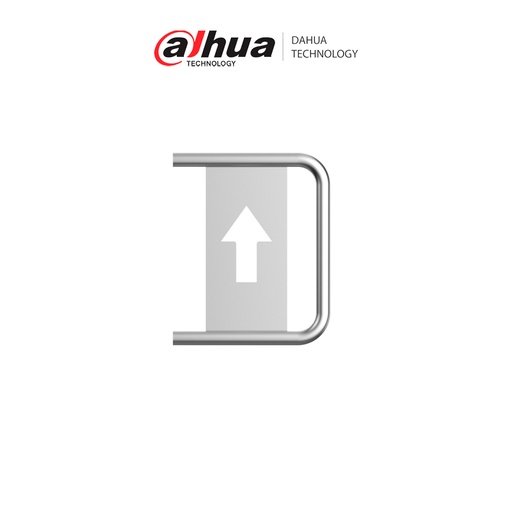
Dahua ASF-BZB-S600 Aleta para Swing Barrier 47.3cmx42.3cmx39.5cm
Información general ASF-BZB-SX00 es una serie de alas de puerta batiente Características Principales Modelo: ASF-BZB-SX00 Tipo: Ala de puerta de batiente Material: Acero inoxidable Dimensiones del embalaje: ASF-BZB-S600: 47 3 cm × 42 3 cm × 39 5 cm (alto × ancho × largo) ASF-BZB-S700: 53 5 cm × 53 5 cm × 47 cm (alto × ancho × largo) ASFBZB-S800: 53 5 cm × 53 5 cm × 47 cm (alto × ancho × largo) ASFBZB-S900: 76 3 cm × 53 3 cm × 54 5 cm (alto × ancho × largo)
Brand: Dahua
Category: Hardware > Fencing & Barriers > Safety & Crowd Control Barriers > Auto Barriers